Music of Albania

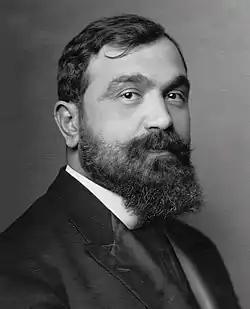
Fan S. Noli

Palokë Kurti is usually said to be among the founders of Albanian opera. A native of Shkodër, he was a musical amateur who composed the Unity of Albania March (Bashkimi Shqipnis) in 1881. Another composer and also a priest, Martin Gjoka is also considered to be one of the most important founders of Albanian classical music. Gjoka is said to be the first Albanian musician who showed great interest in traditional Albanian folk music considerably that of the deep mountainous areas of the north of Albania that was less influenced by foreign music. During his lifetime, he composed several vocal and instrumental music using elements of urban art song and the folk melodies of the north.